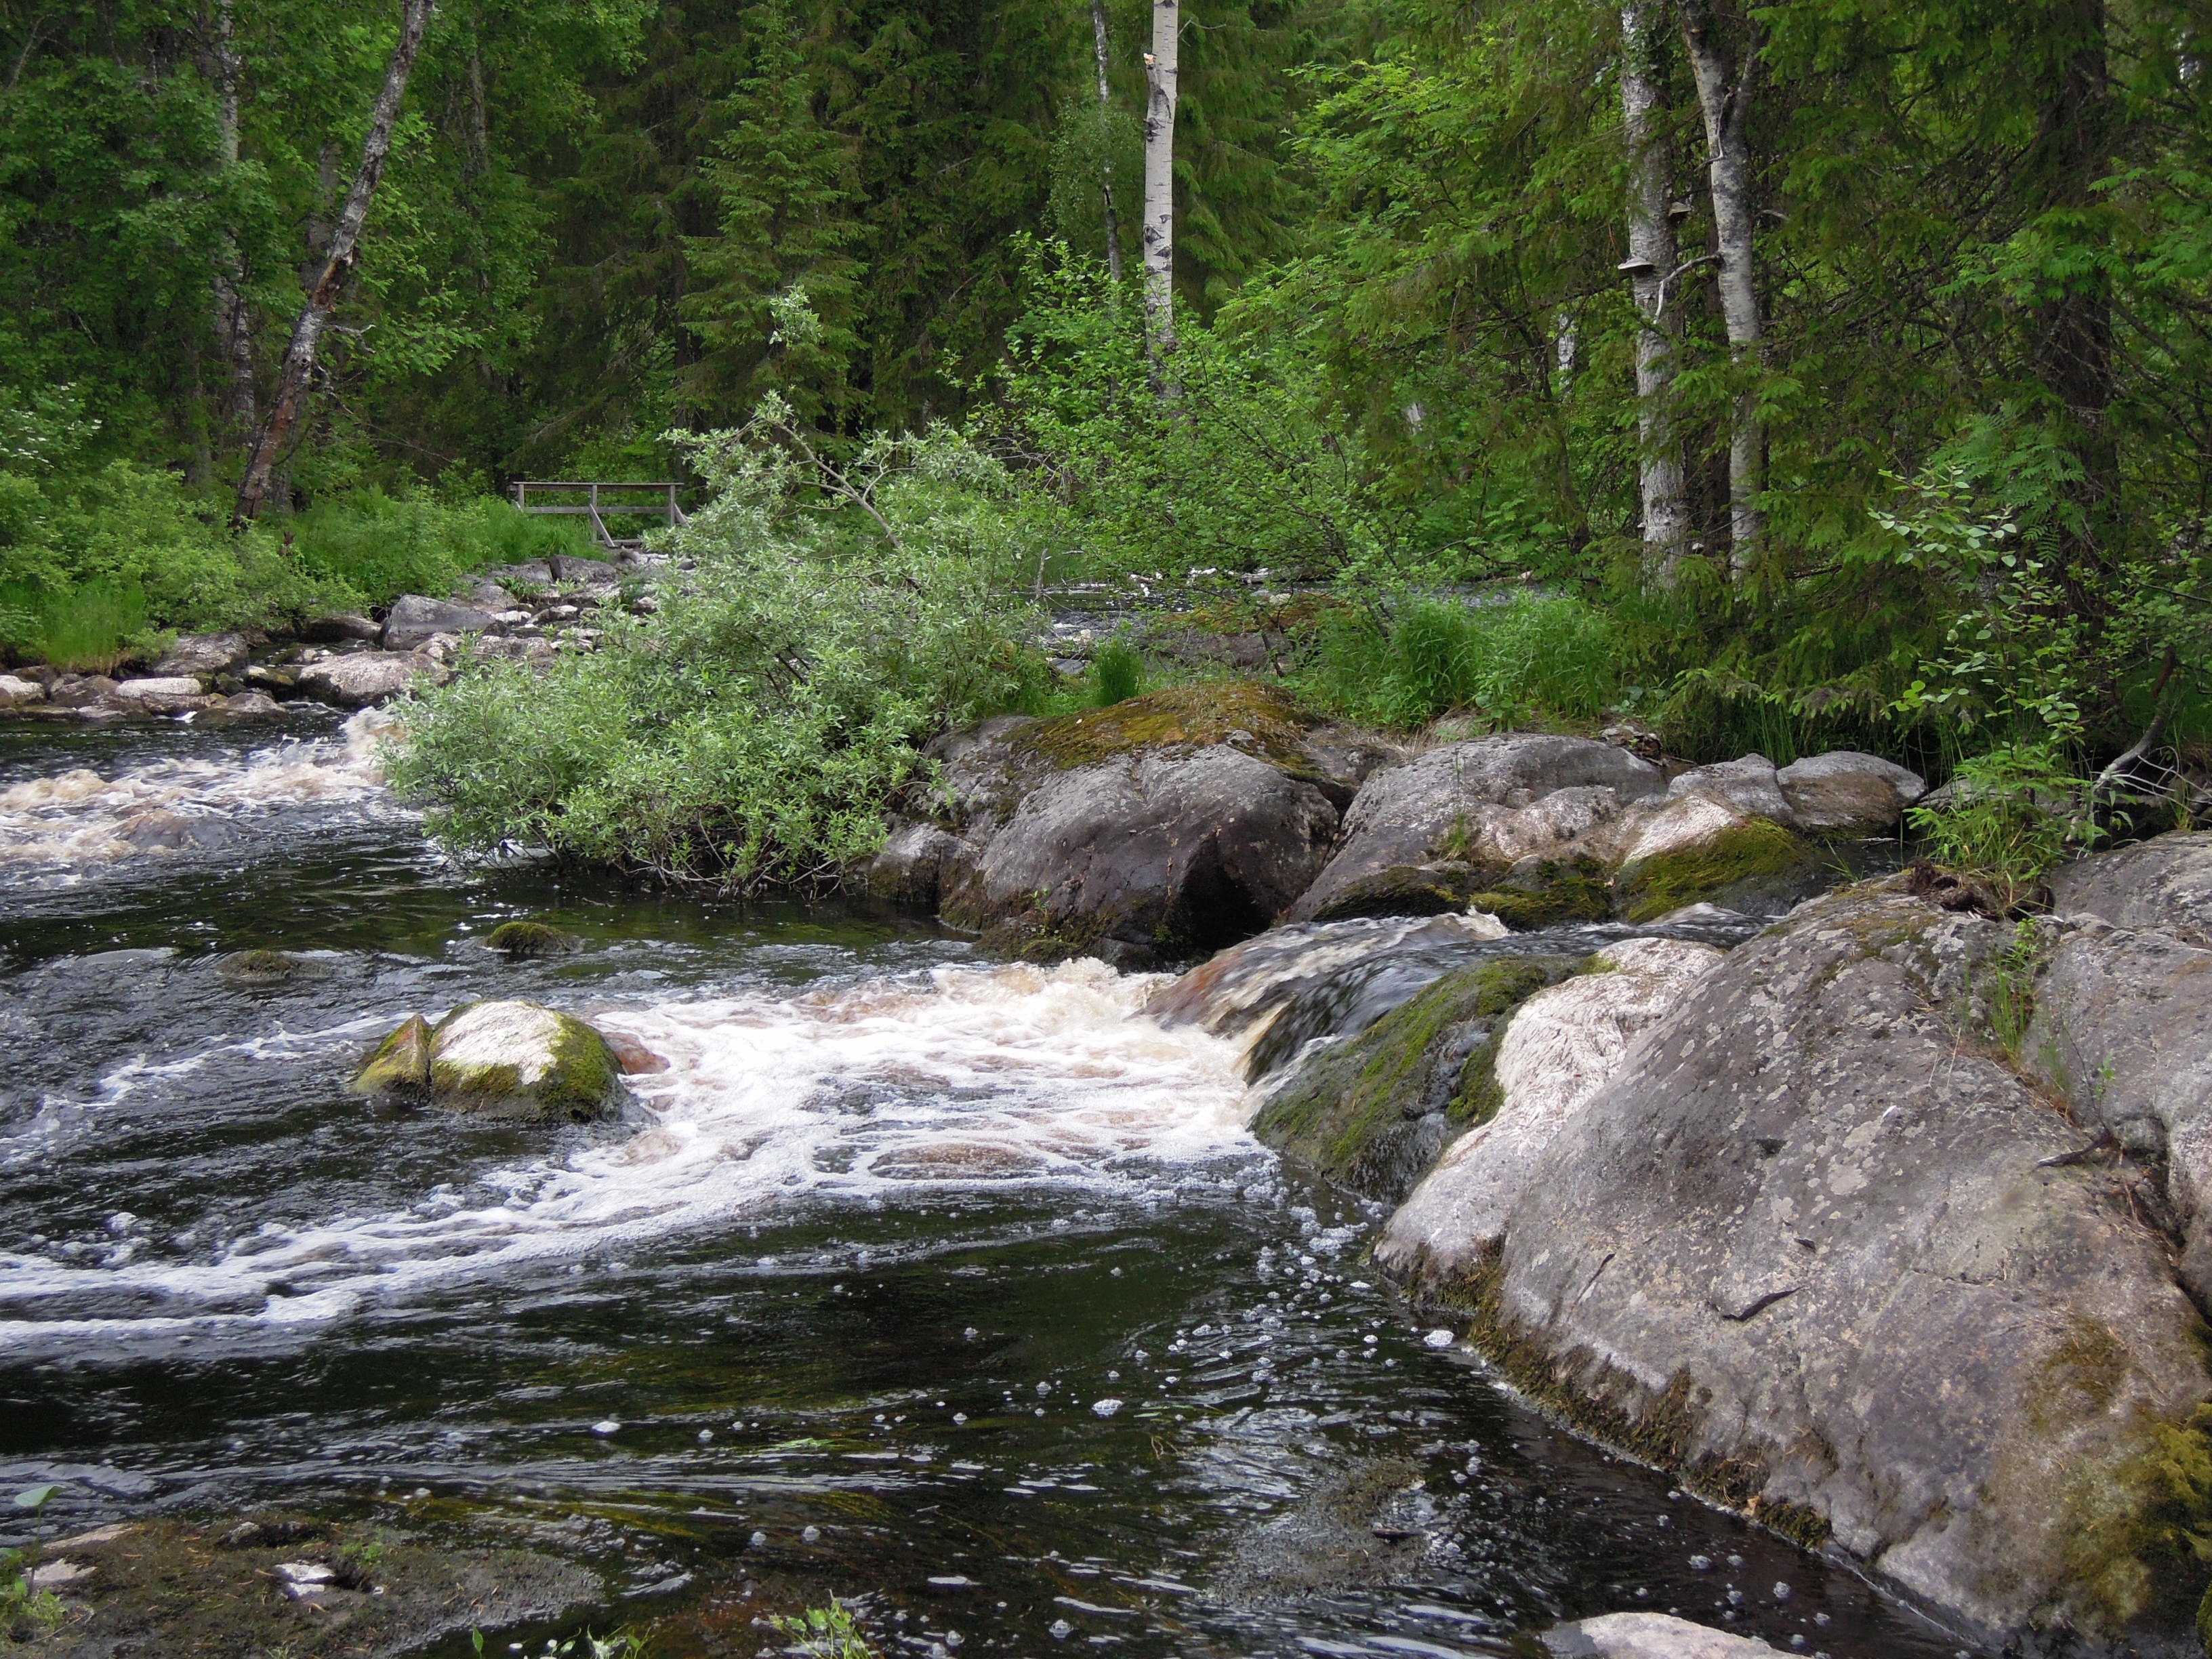
landscape, tree, water, nature, forest, rock, waterfall, creek, wilderness, trail, bridge, lake, river, valley, stone, summer, suspension bridge, stream, fishing, rapid, blue, camping, tourism, terrain, body of water, rapids, over, woodland, water feature, watercourse, finnish, nature photo, landform, eastern finland, geographical feature, exceed, the wooden bridge